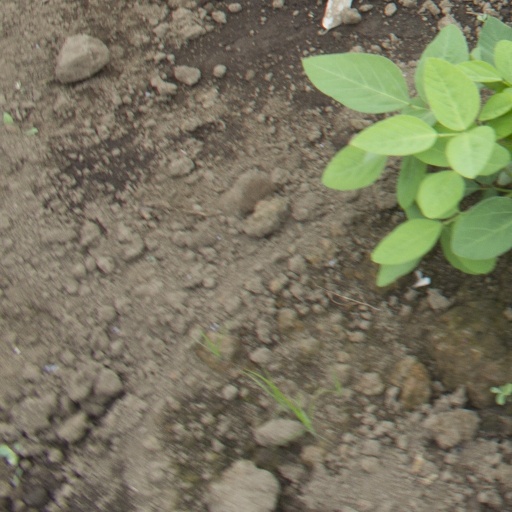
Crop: soybean